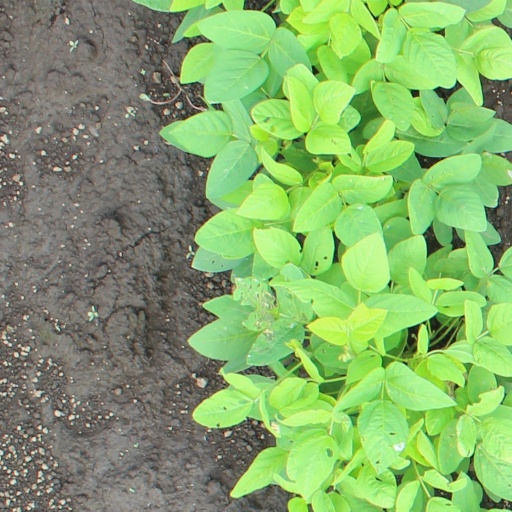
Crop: soybean